Władysław Michejda

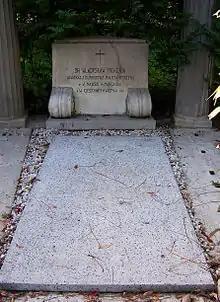
Grave of Władysław Michejda at the Communal Cemetery in Cieszyn

Władysław Michejda (14 March 1876 in Nawsie - 1 April 1937 in Cieszyn) was a Polish barrister and Mayor of Cieszyn from 1929 to 1937.